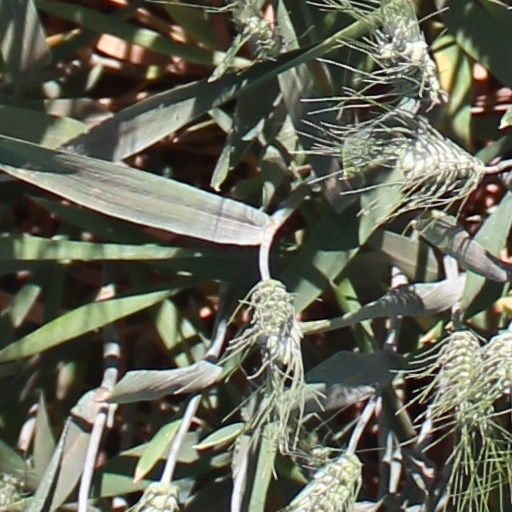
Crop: wheat